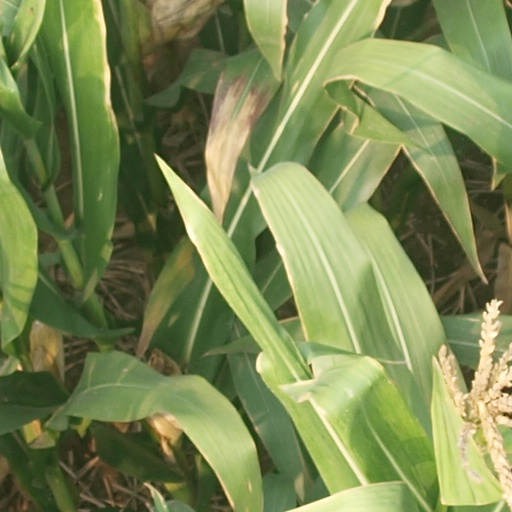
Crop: maize; corn